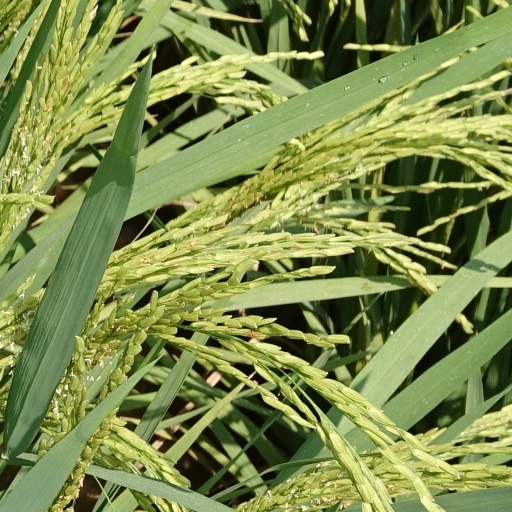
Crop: rice